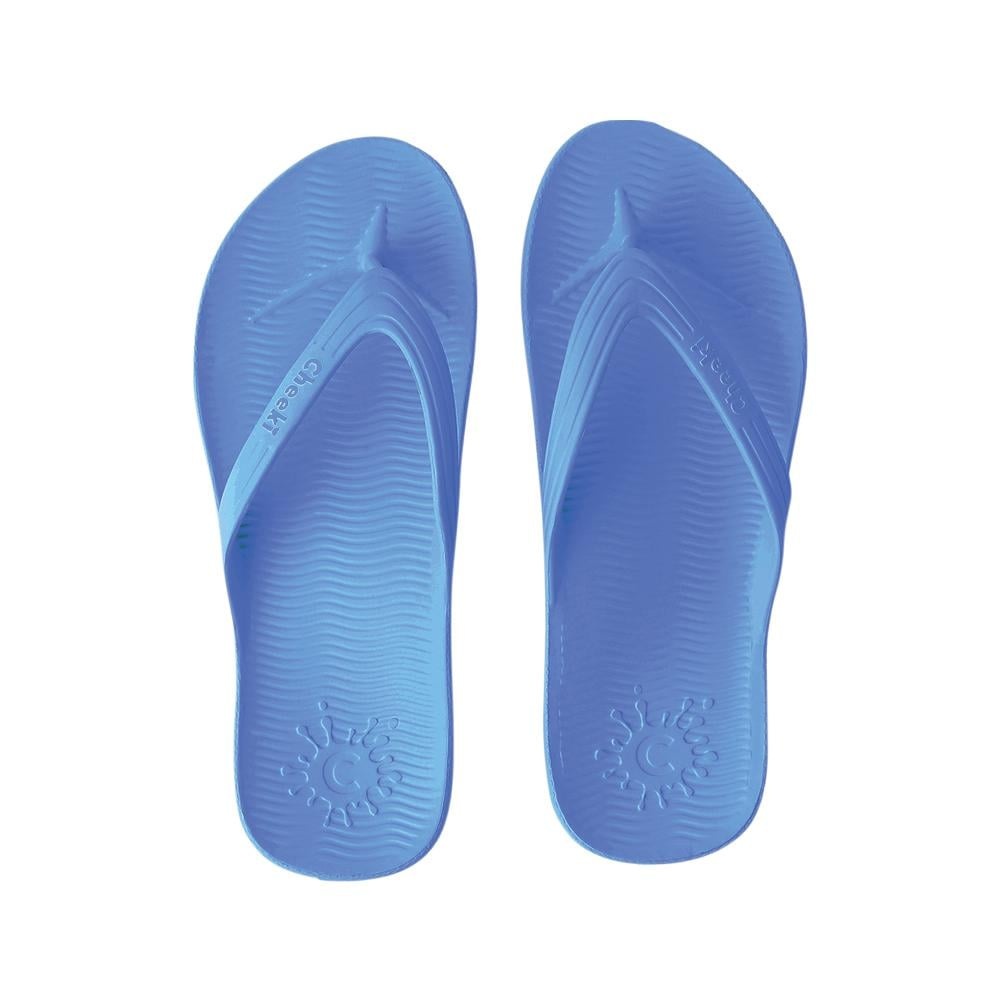
CHEEKI THONGS ARCH SUPPORT LIGHT BLUE KIDS SIZE K13
Brand: CHEEKI
Category: Apparel & Accessories > Clothing > Girls' Underwear > Girls' Underpants > Thongs